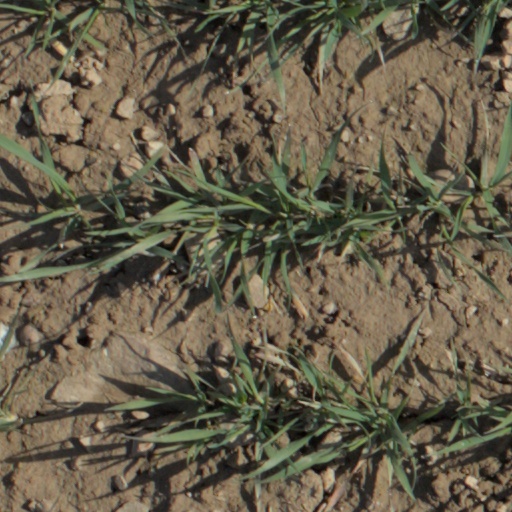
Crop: wheat